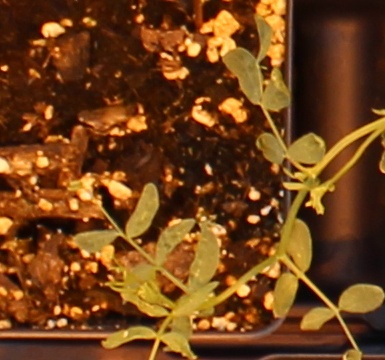
Label: Lentil